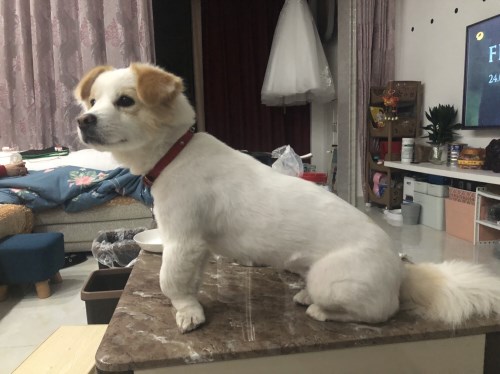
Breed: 2909-n000116-Cardigan